Nick Abson

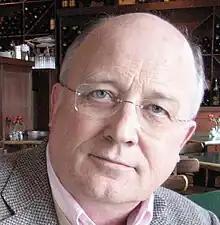
Nick Abson

Nicholas Michael Abson (born Michael Nicholas Drinan; 22 December 1946 in England) is a British chemist, businessman, music video producer, and filmmaker. Born to parents Pamela Mileece Drinan ("née" l'Anson) and Michael Patrick Drinan, after emigrating to Canada in 1956, Abson was adopted by his then step-father and re-christened Nicholas Michael Abson.